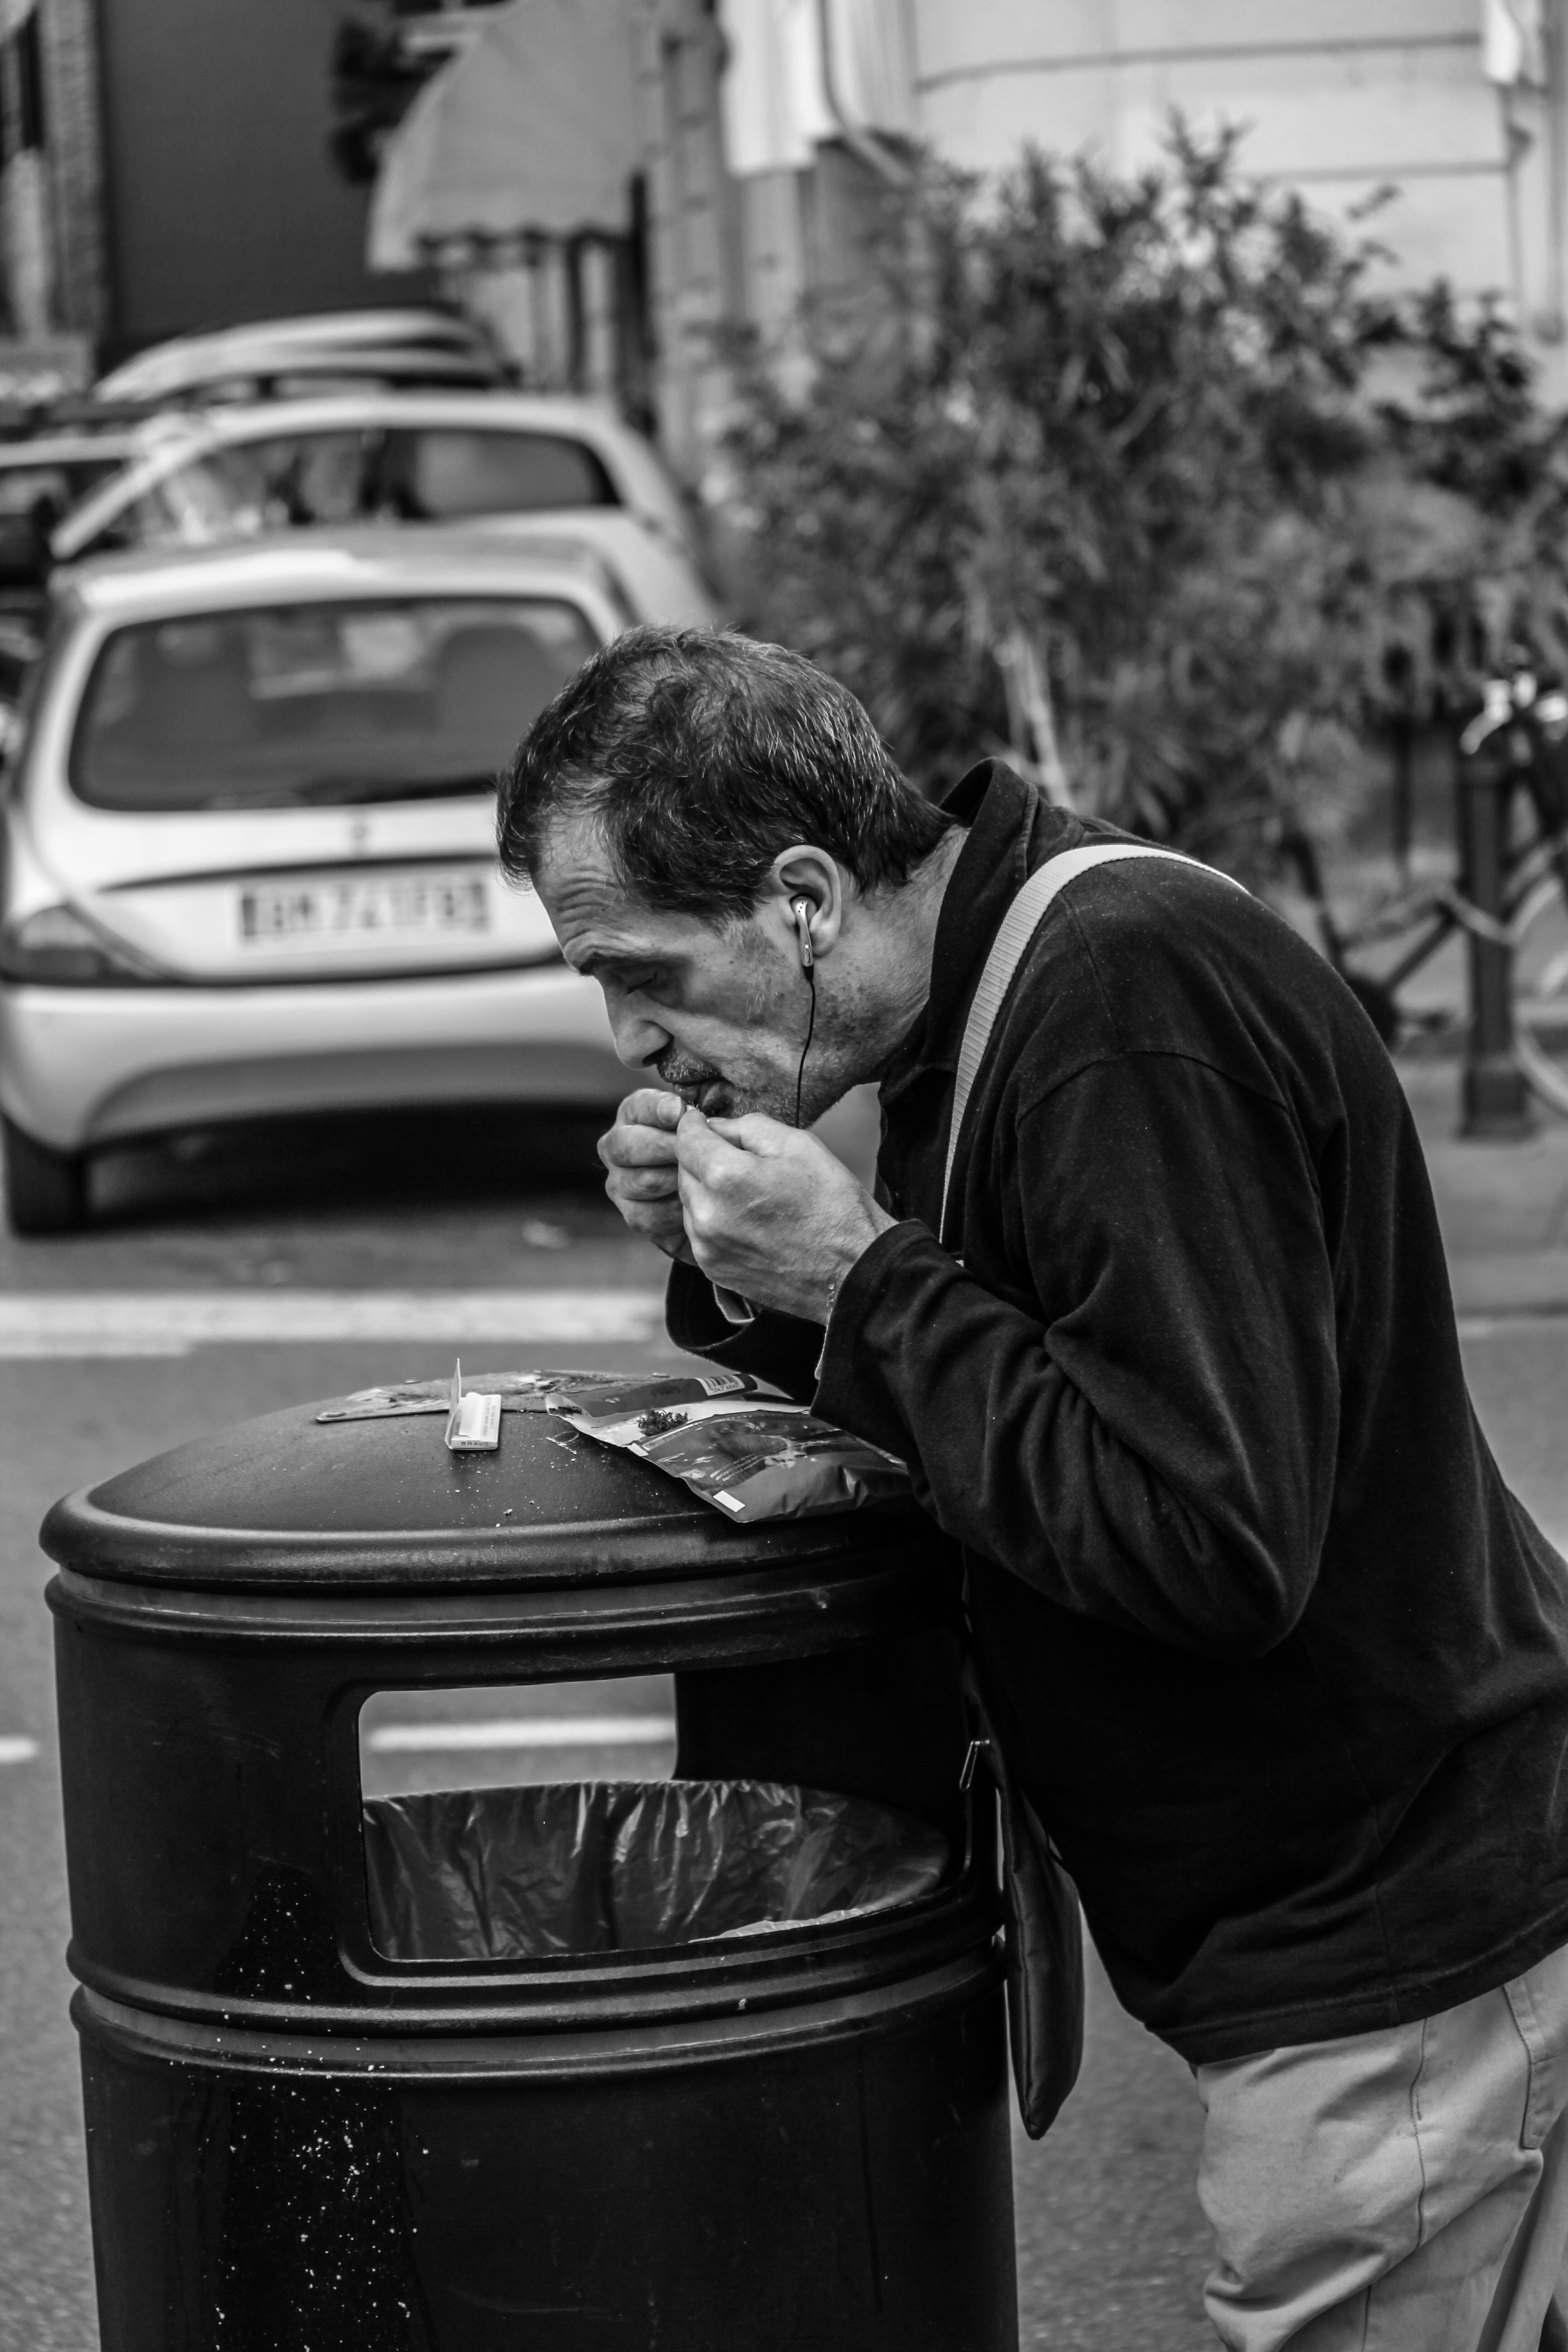
black, waste container, black and white, street, recycling bin, waste containment, monochrome photography, photography, monochrome, car, vehicle, style, Waste collector